Western painting

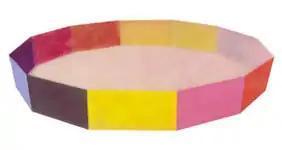
Ronald Davis, "Ring", 1968, Abstract Illusionism

In Germany Neue Sachlichkeit ("New Objectivity") emerged as Max Beckmann, Otto Dix, George Grosz and others politicized their paintings. The work of these artists grew out of expressionism, and was a response to the political tensions of the Weimar Republic, and was often sharply satirical.